Hauken Rock

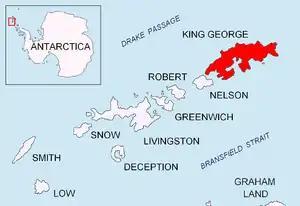
Location of King George Island in the South Shetland Islands.

Hauken Rock is a rock lying nearly east of the Ornen Rocks and northeast of Cape Melville, the eastern extremity of King George Island, in the South Shetland Islands. It was named by the UK Antarctic Place-Names Committee in 1960 from association with Ornen Rocks. "Hauken" and "Ørnen", the first two modern whale catchers, accompanied the floating factory ship "Admiralen" to the South Shetland Islands in January–February 1906.